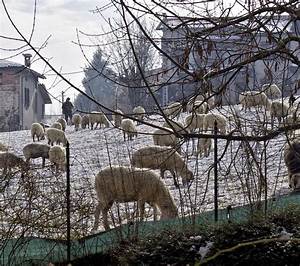
Label: sheep